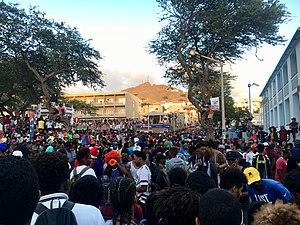
La culture du Cap-Vert, pays insulaire d'Afrique de l'Ouest, désigne d'abord les pratiques culturelles observables de ses 600 000 habitants.